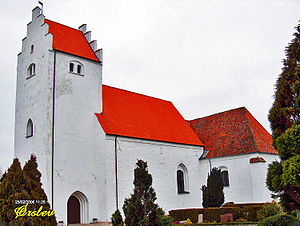
Ørslev Kirke (Slagelse Kommune)
Ørslev Kirke
fra sydvest
Ørslev Kirke er en kirke i landsbyen Ørslev, Vester Flakkebjerg Herred i det tidligere Sorø Amt, knap 10 km sydøst for Skælskør i Slagelse Kommune.